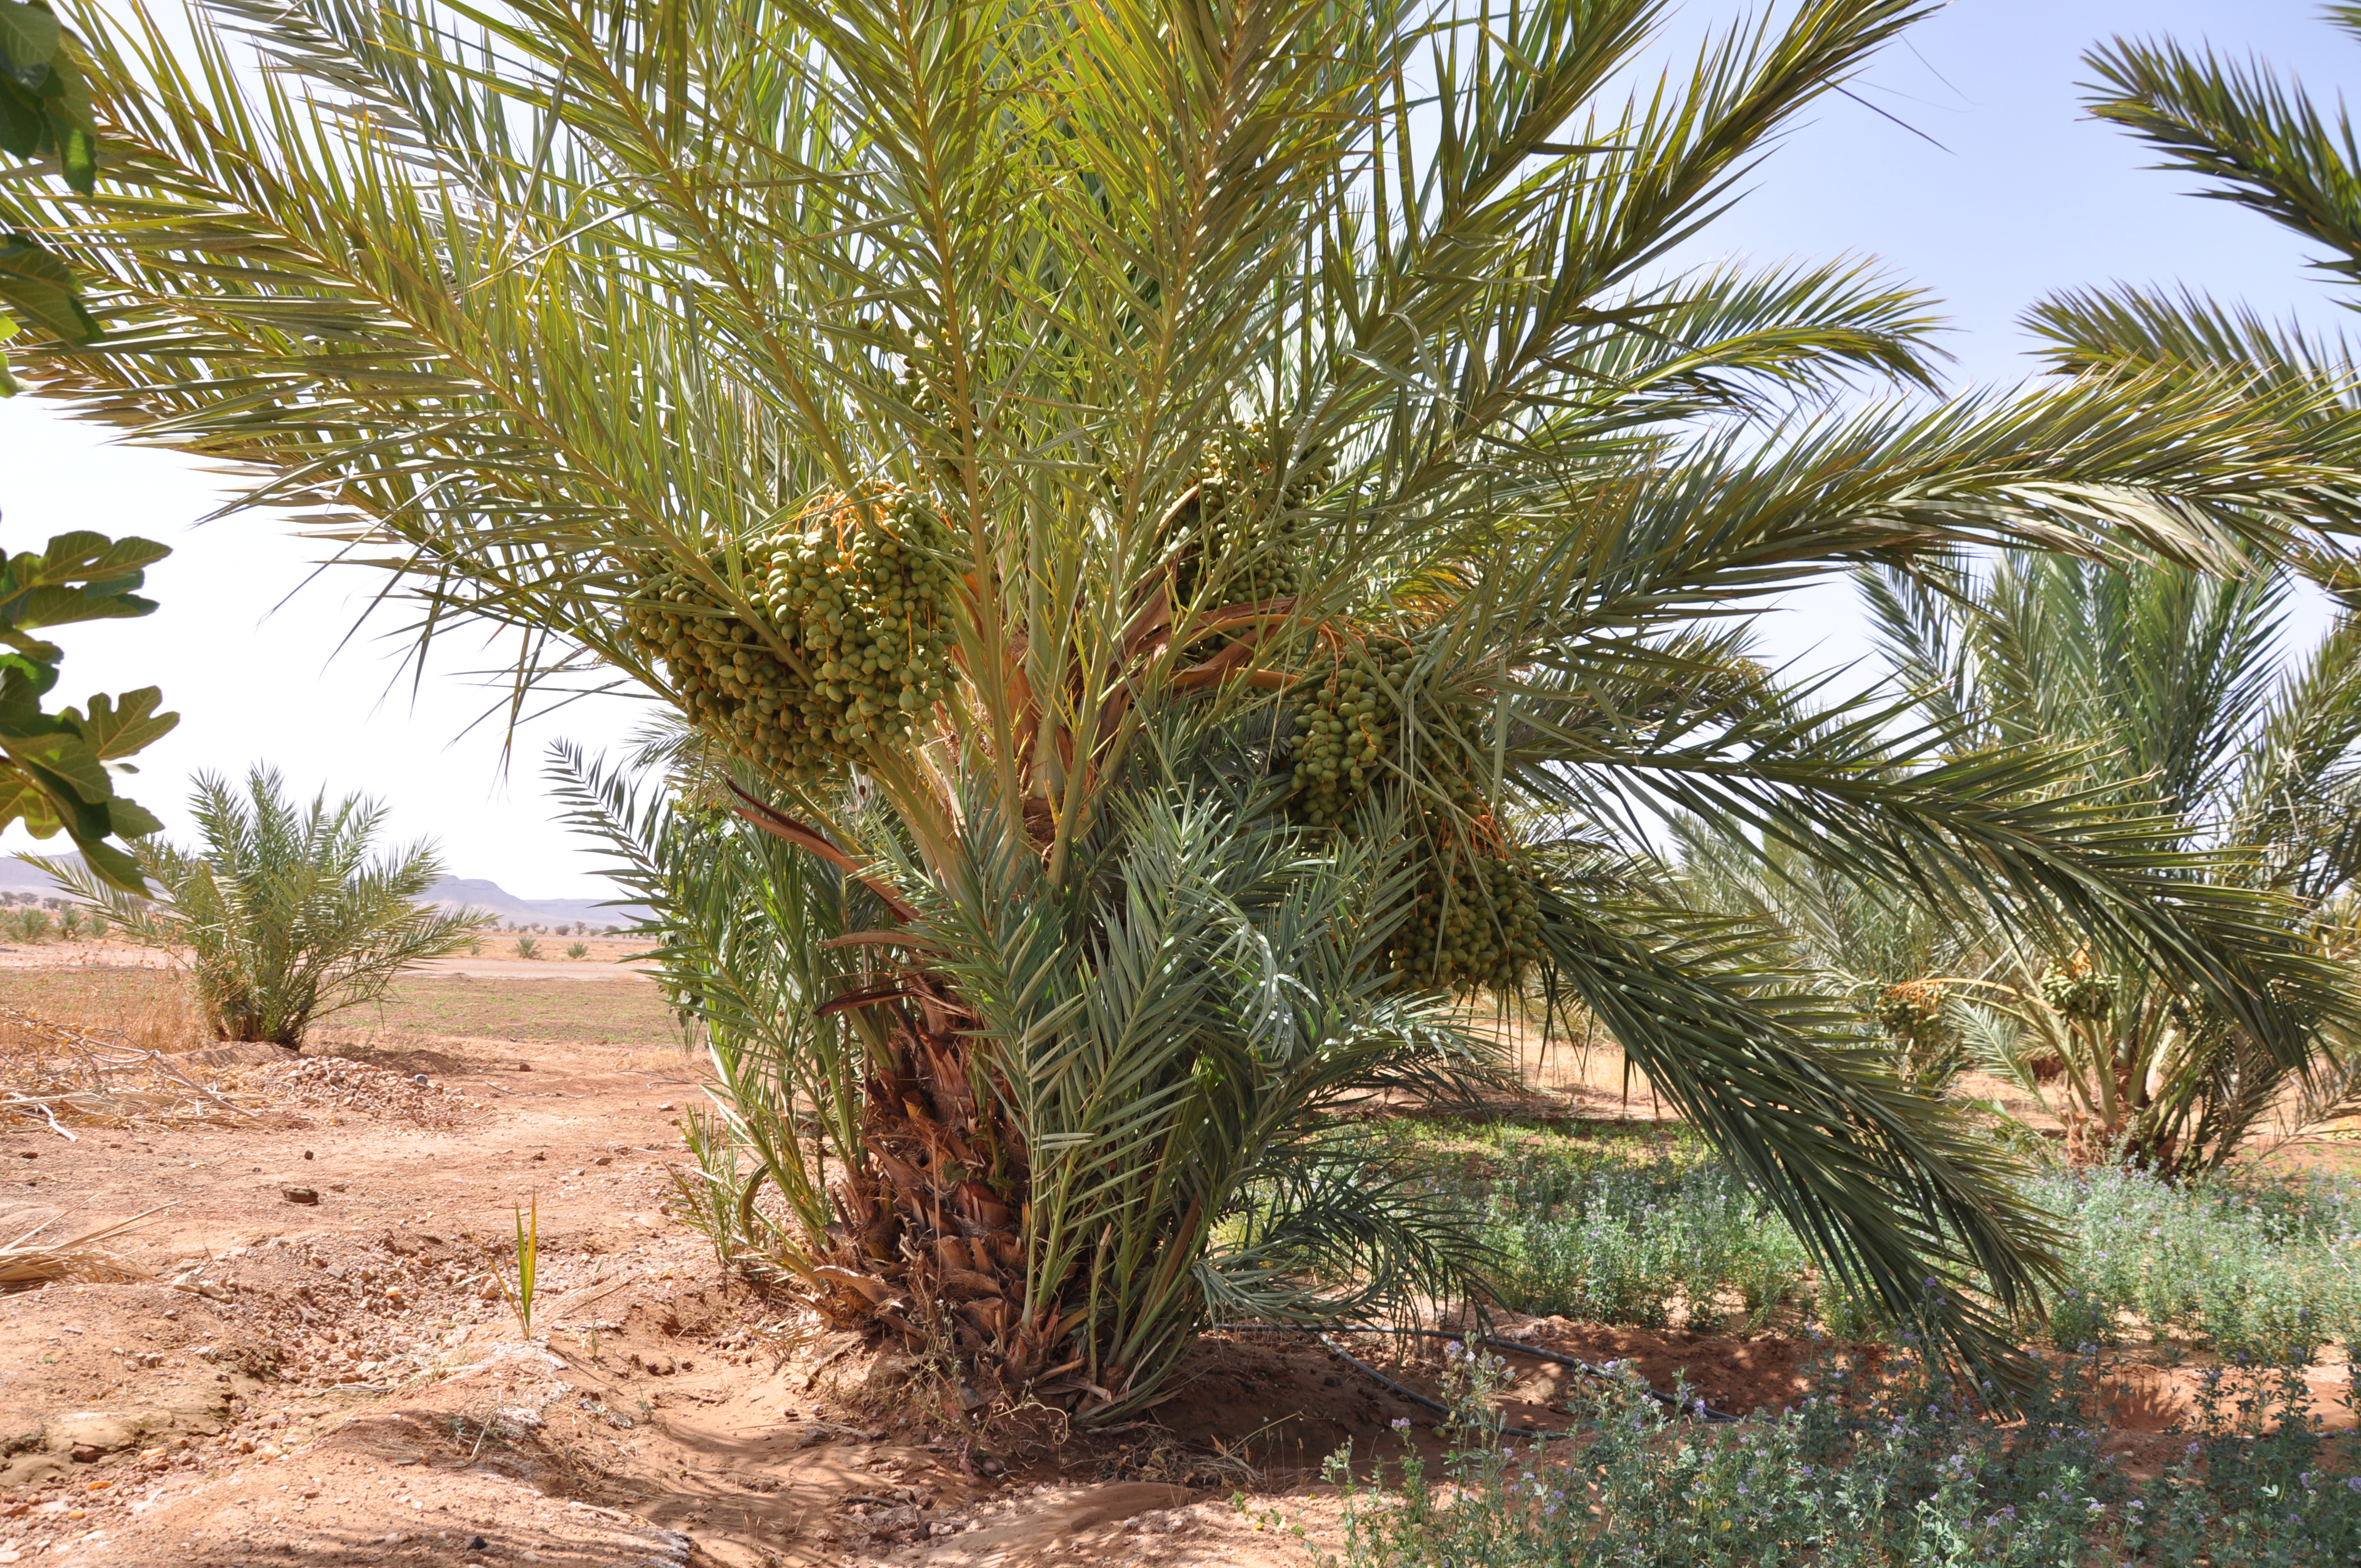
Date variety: Boumajhoul